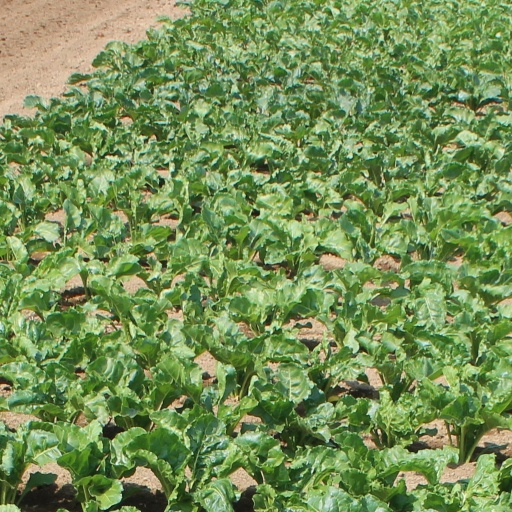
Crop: sugar beet